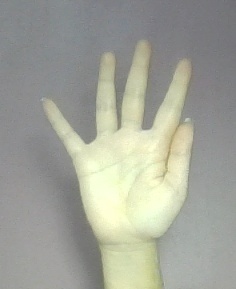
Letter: sheen